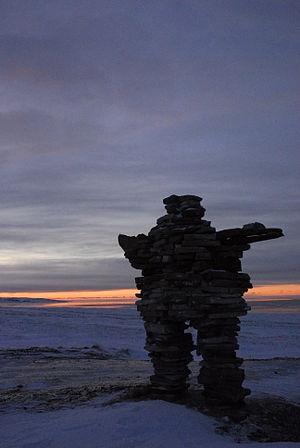
Un inukshuk est un empilement de pierres construit par les peuples inuit et yupik dans les régions arctiques d'Amérique du Nord, depuis l'Alaska jusqu'au Groenland, en passant par l'Arctique canadien. Sa forme et sa taille peuvent varier.
Whapmagoostui est une municipalité de village cri faisant partie du territoire équivalent d'Eeyou Istchee au Nunavik dans le Nord-du-Québec, au Québec.